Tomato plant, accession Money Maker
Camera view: tilt-top (135 deg); turntable rotation: 0 degrees
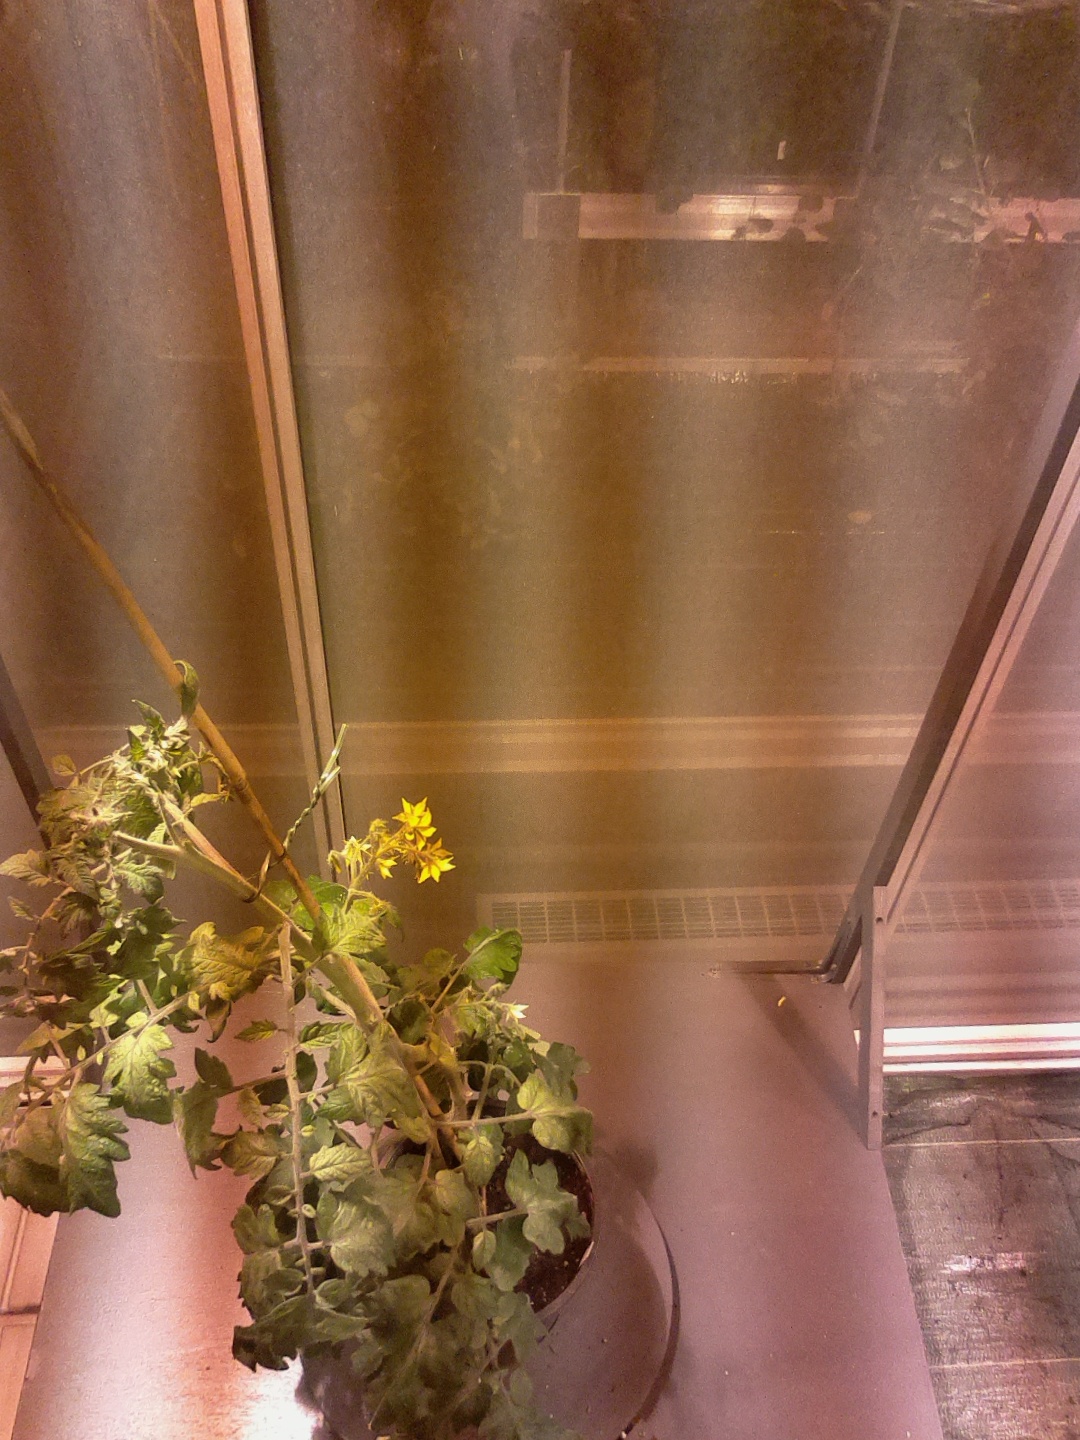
BBCH growth stage 70: Fruits at the main stem or branches visibles